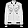
Label: Coat